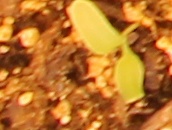
Label: Sugar beet